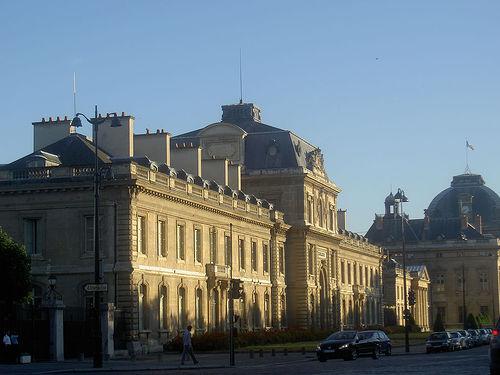
Weather: sun or clear